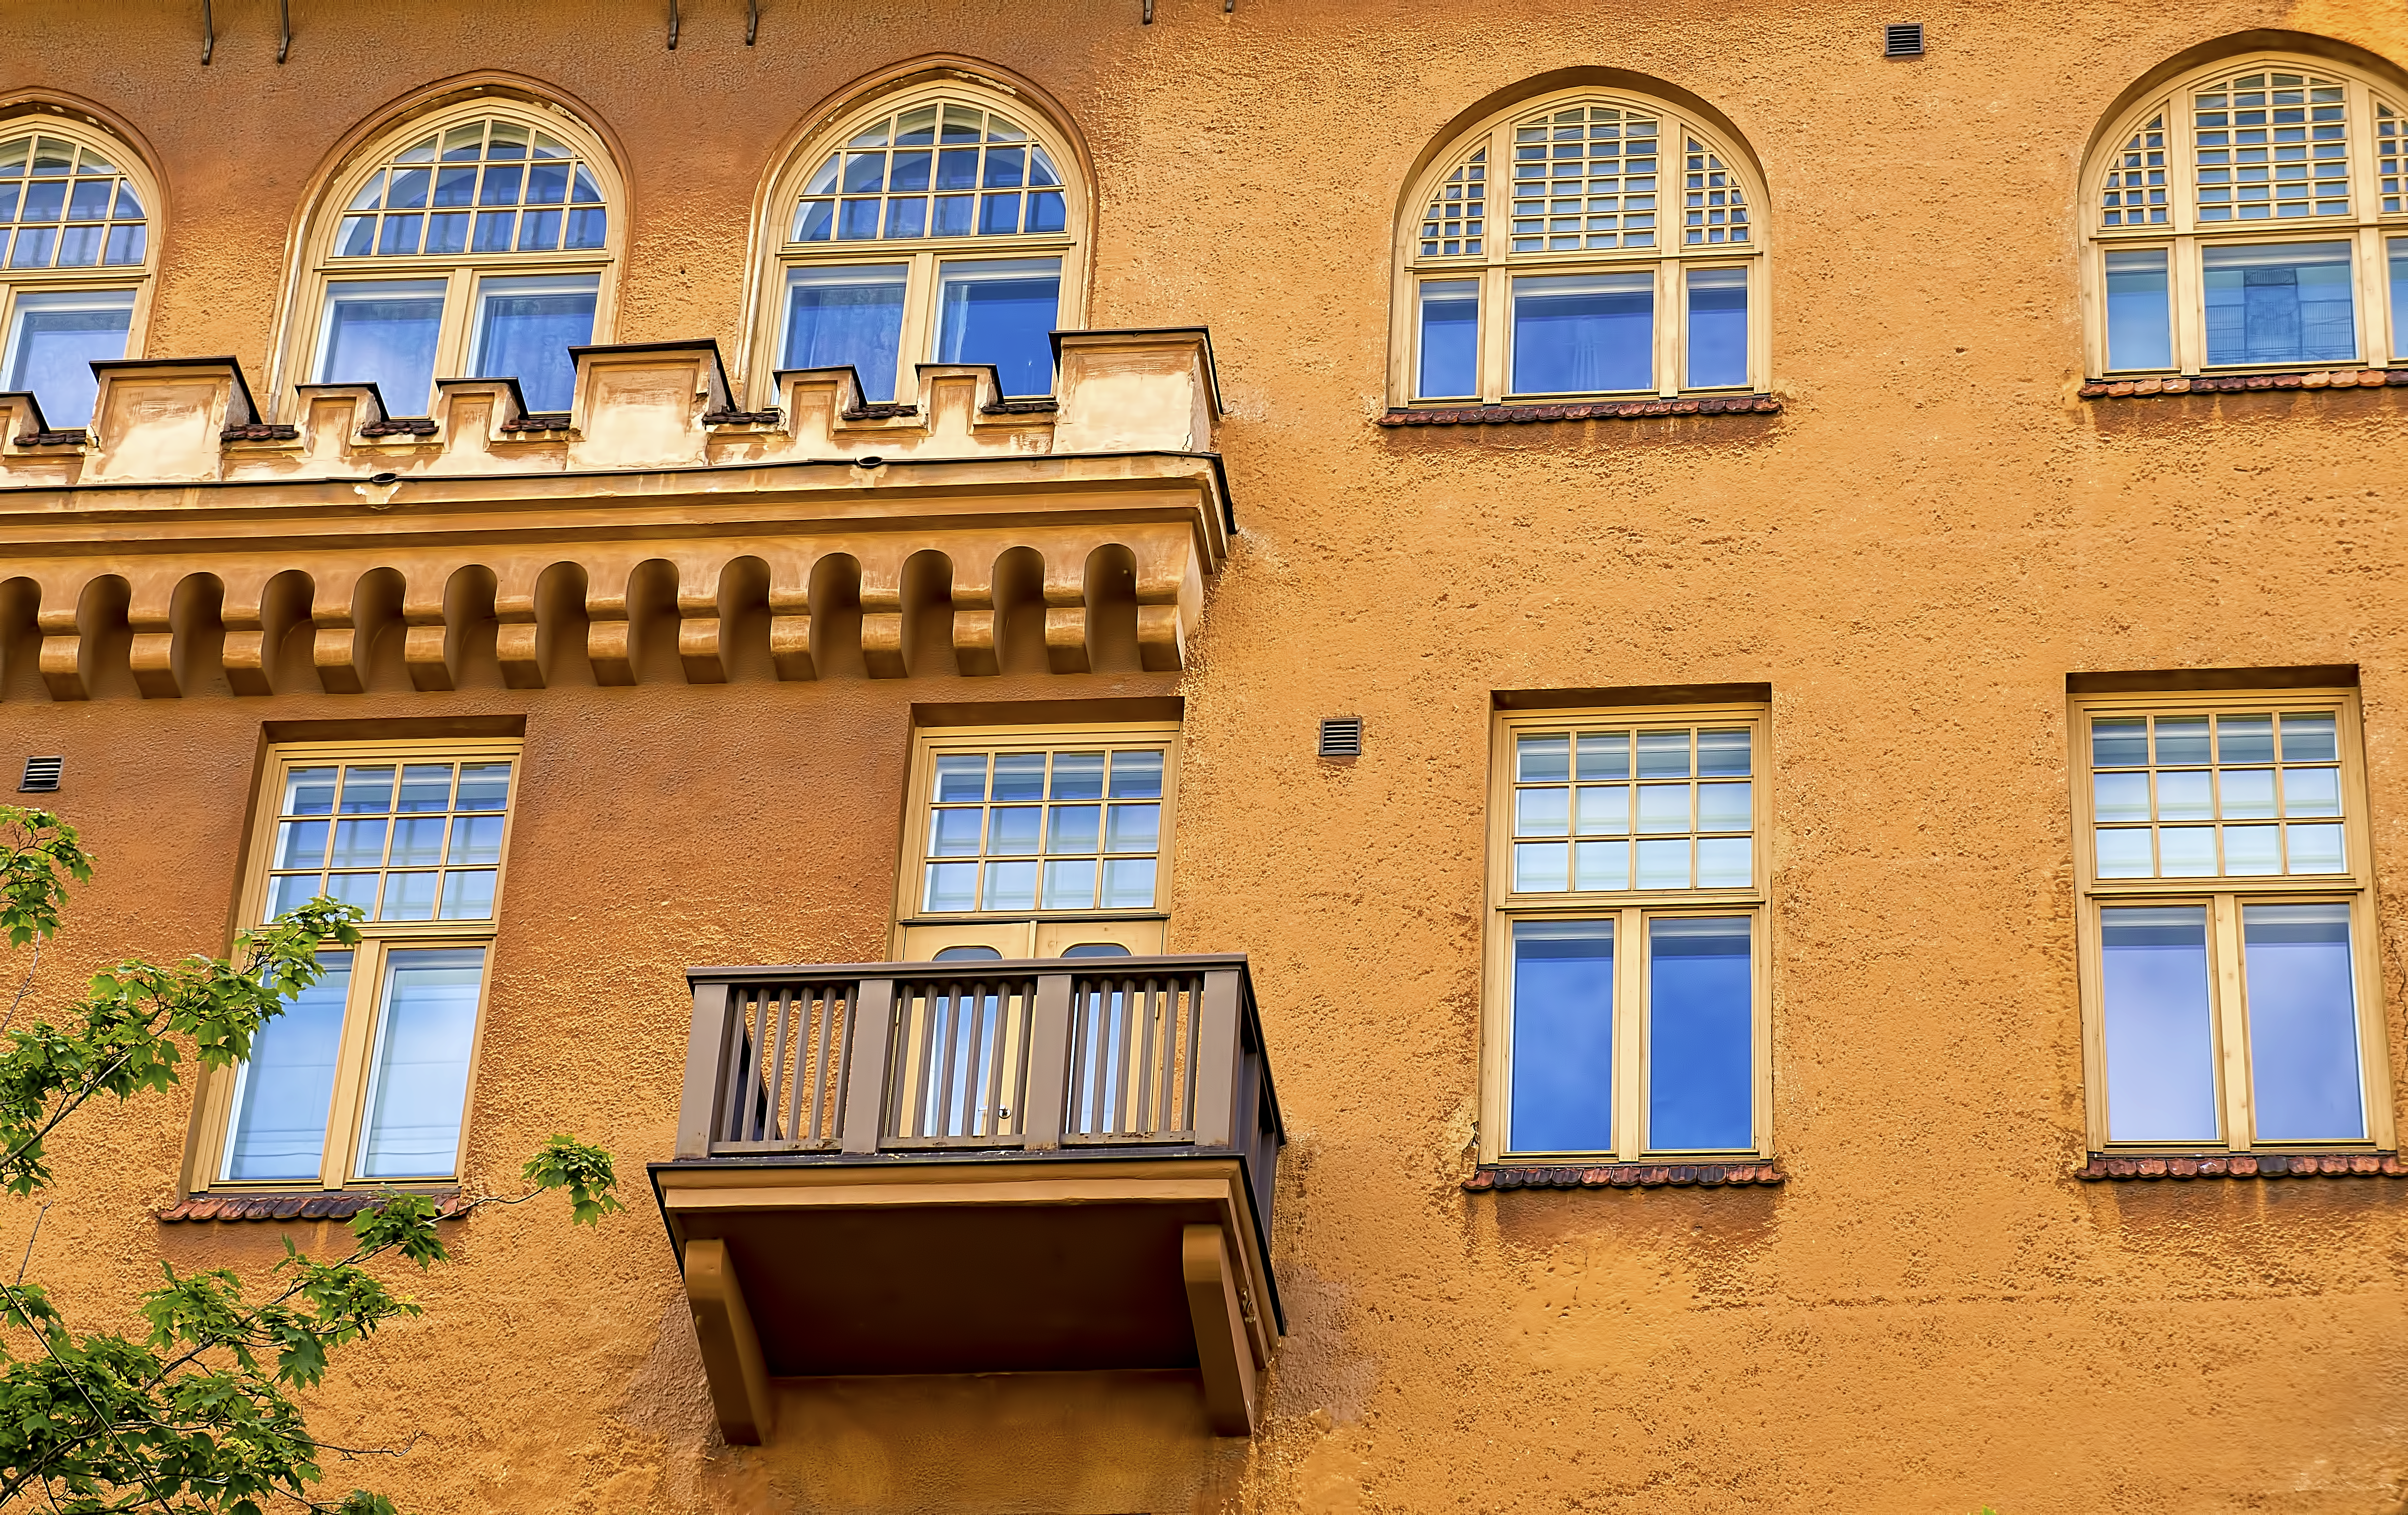
architecture, building, cool image, finland, helsinki, detail, cool photo, i, bulevardi